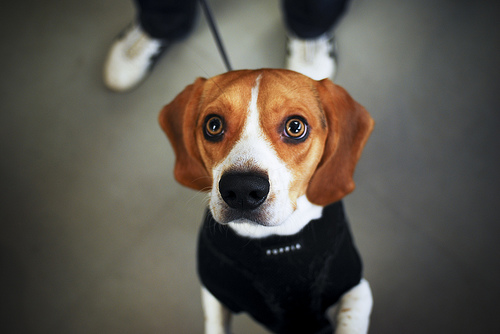
Breed: beagle